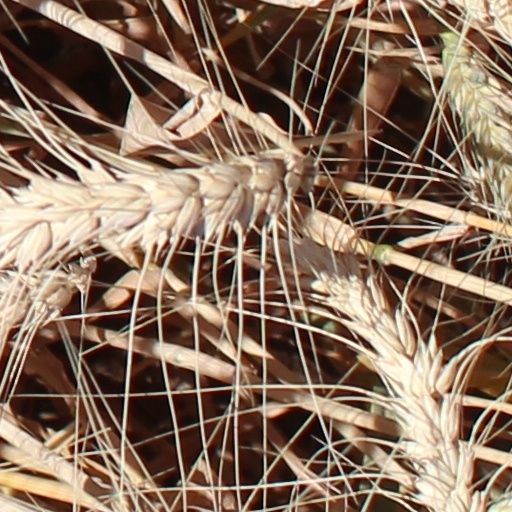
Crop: wheat